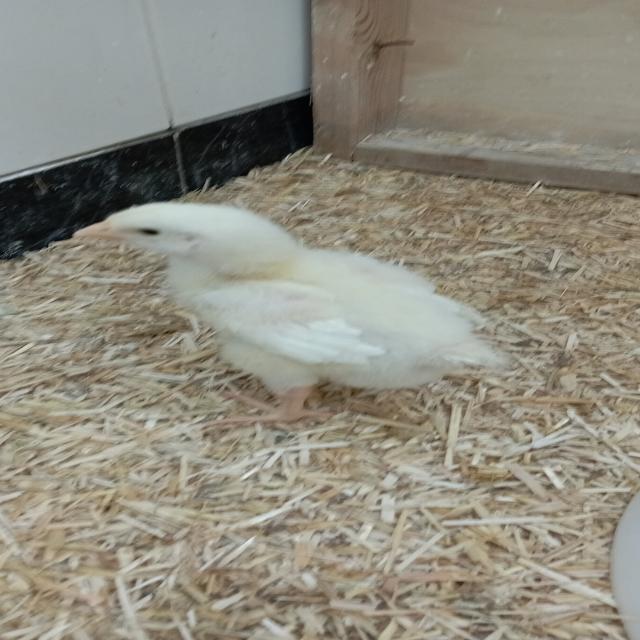
Weight: 162 g